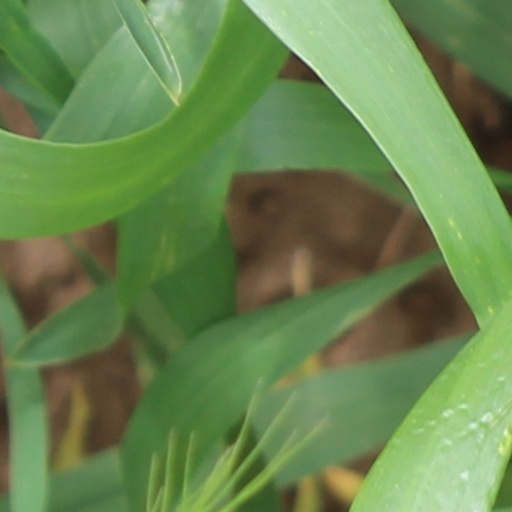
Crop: wheat